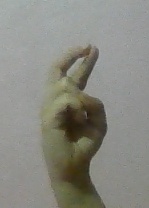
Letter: zay